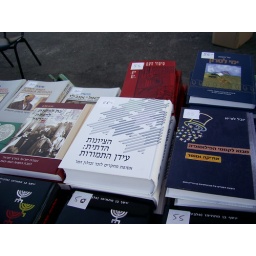
Stars of David on book covers at the Hebrew Book Fair in the old train station, Jerusalem, Israel, 29-5-2008.